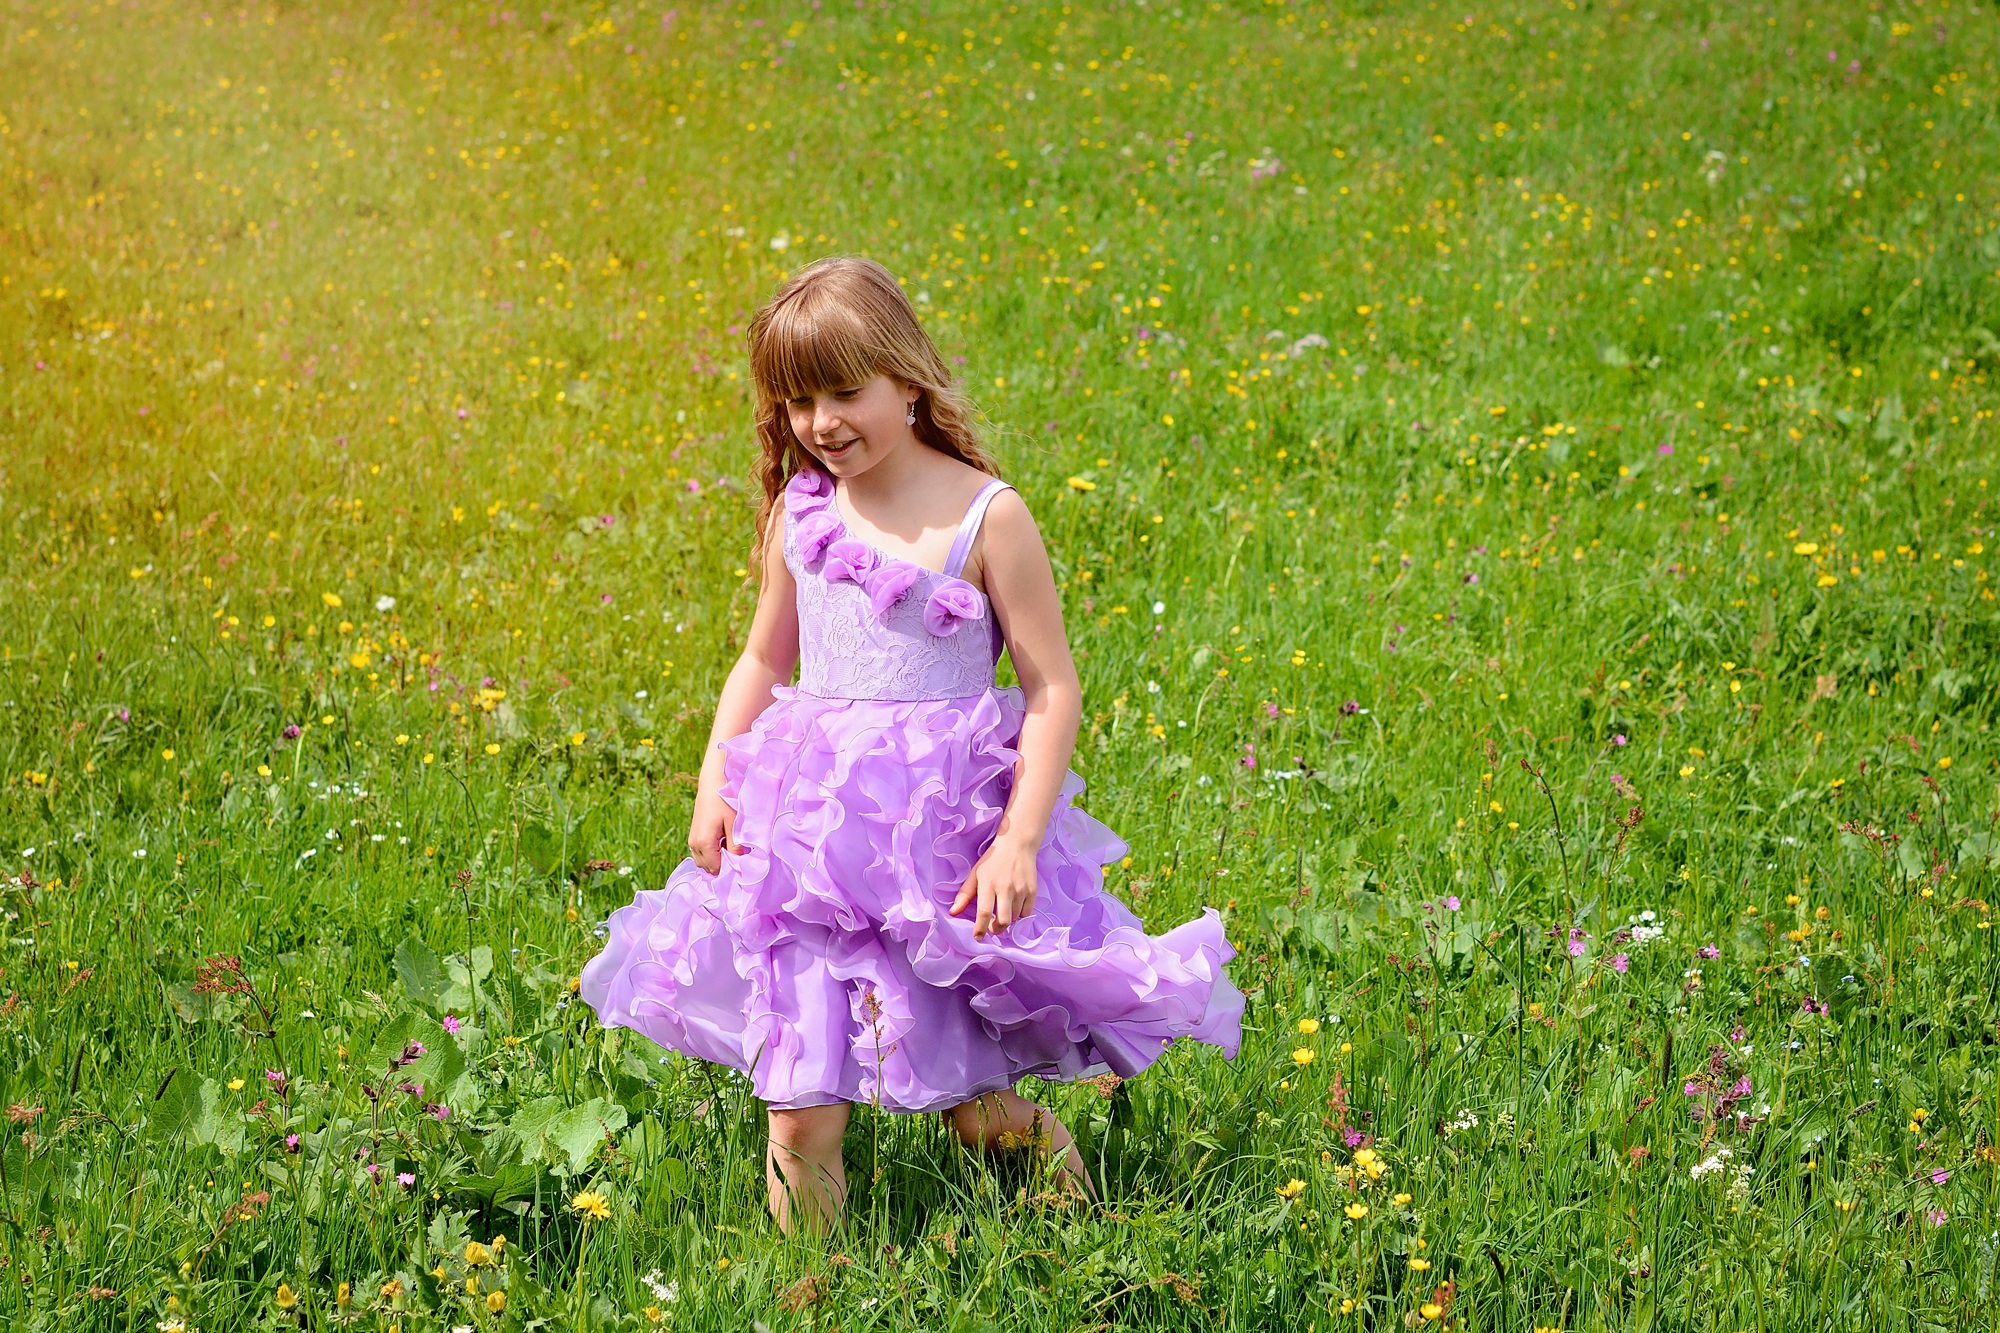
nature, grass, person, girl, lawn, meadow, flower, female, spring, child, human, long hair, dress, toddler, blond, out, habitat, natural environment